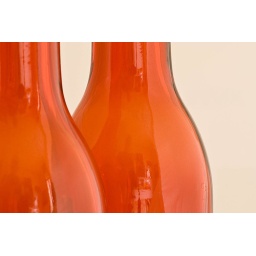
bottles in red